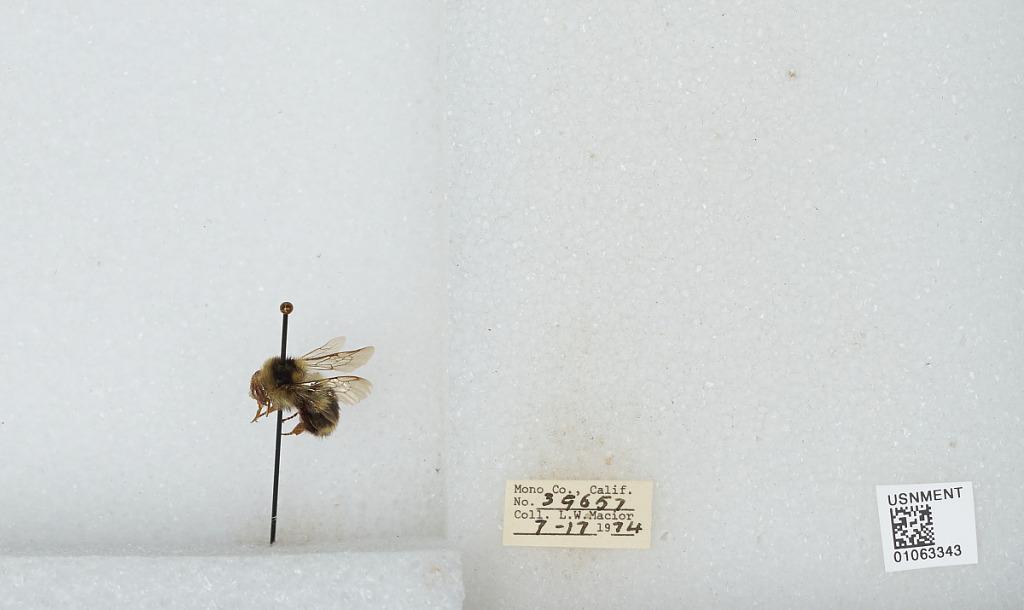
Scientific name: Bombus bifarius nearcticus
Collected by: L. Macior
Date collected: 1974-7-17
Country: United States
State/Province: California
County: Mono
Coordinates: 37.92, -118.87